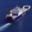
Label: ship